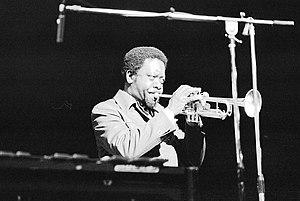
Wallace Davenport est un trompettiste et chef d'orchestre américain de jazz. Musicien reconnu à La Nouvelle-Orléans, bien qu'une période de sa carrière soit orientée swing et bebop, il reste principalement associé au jazz traditionnel.